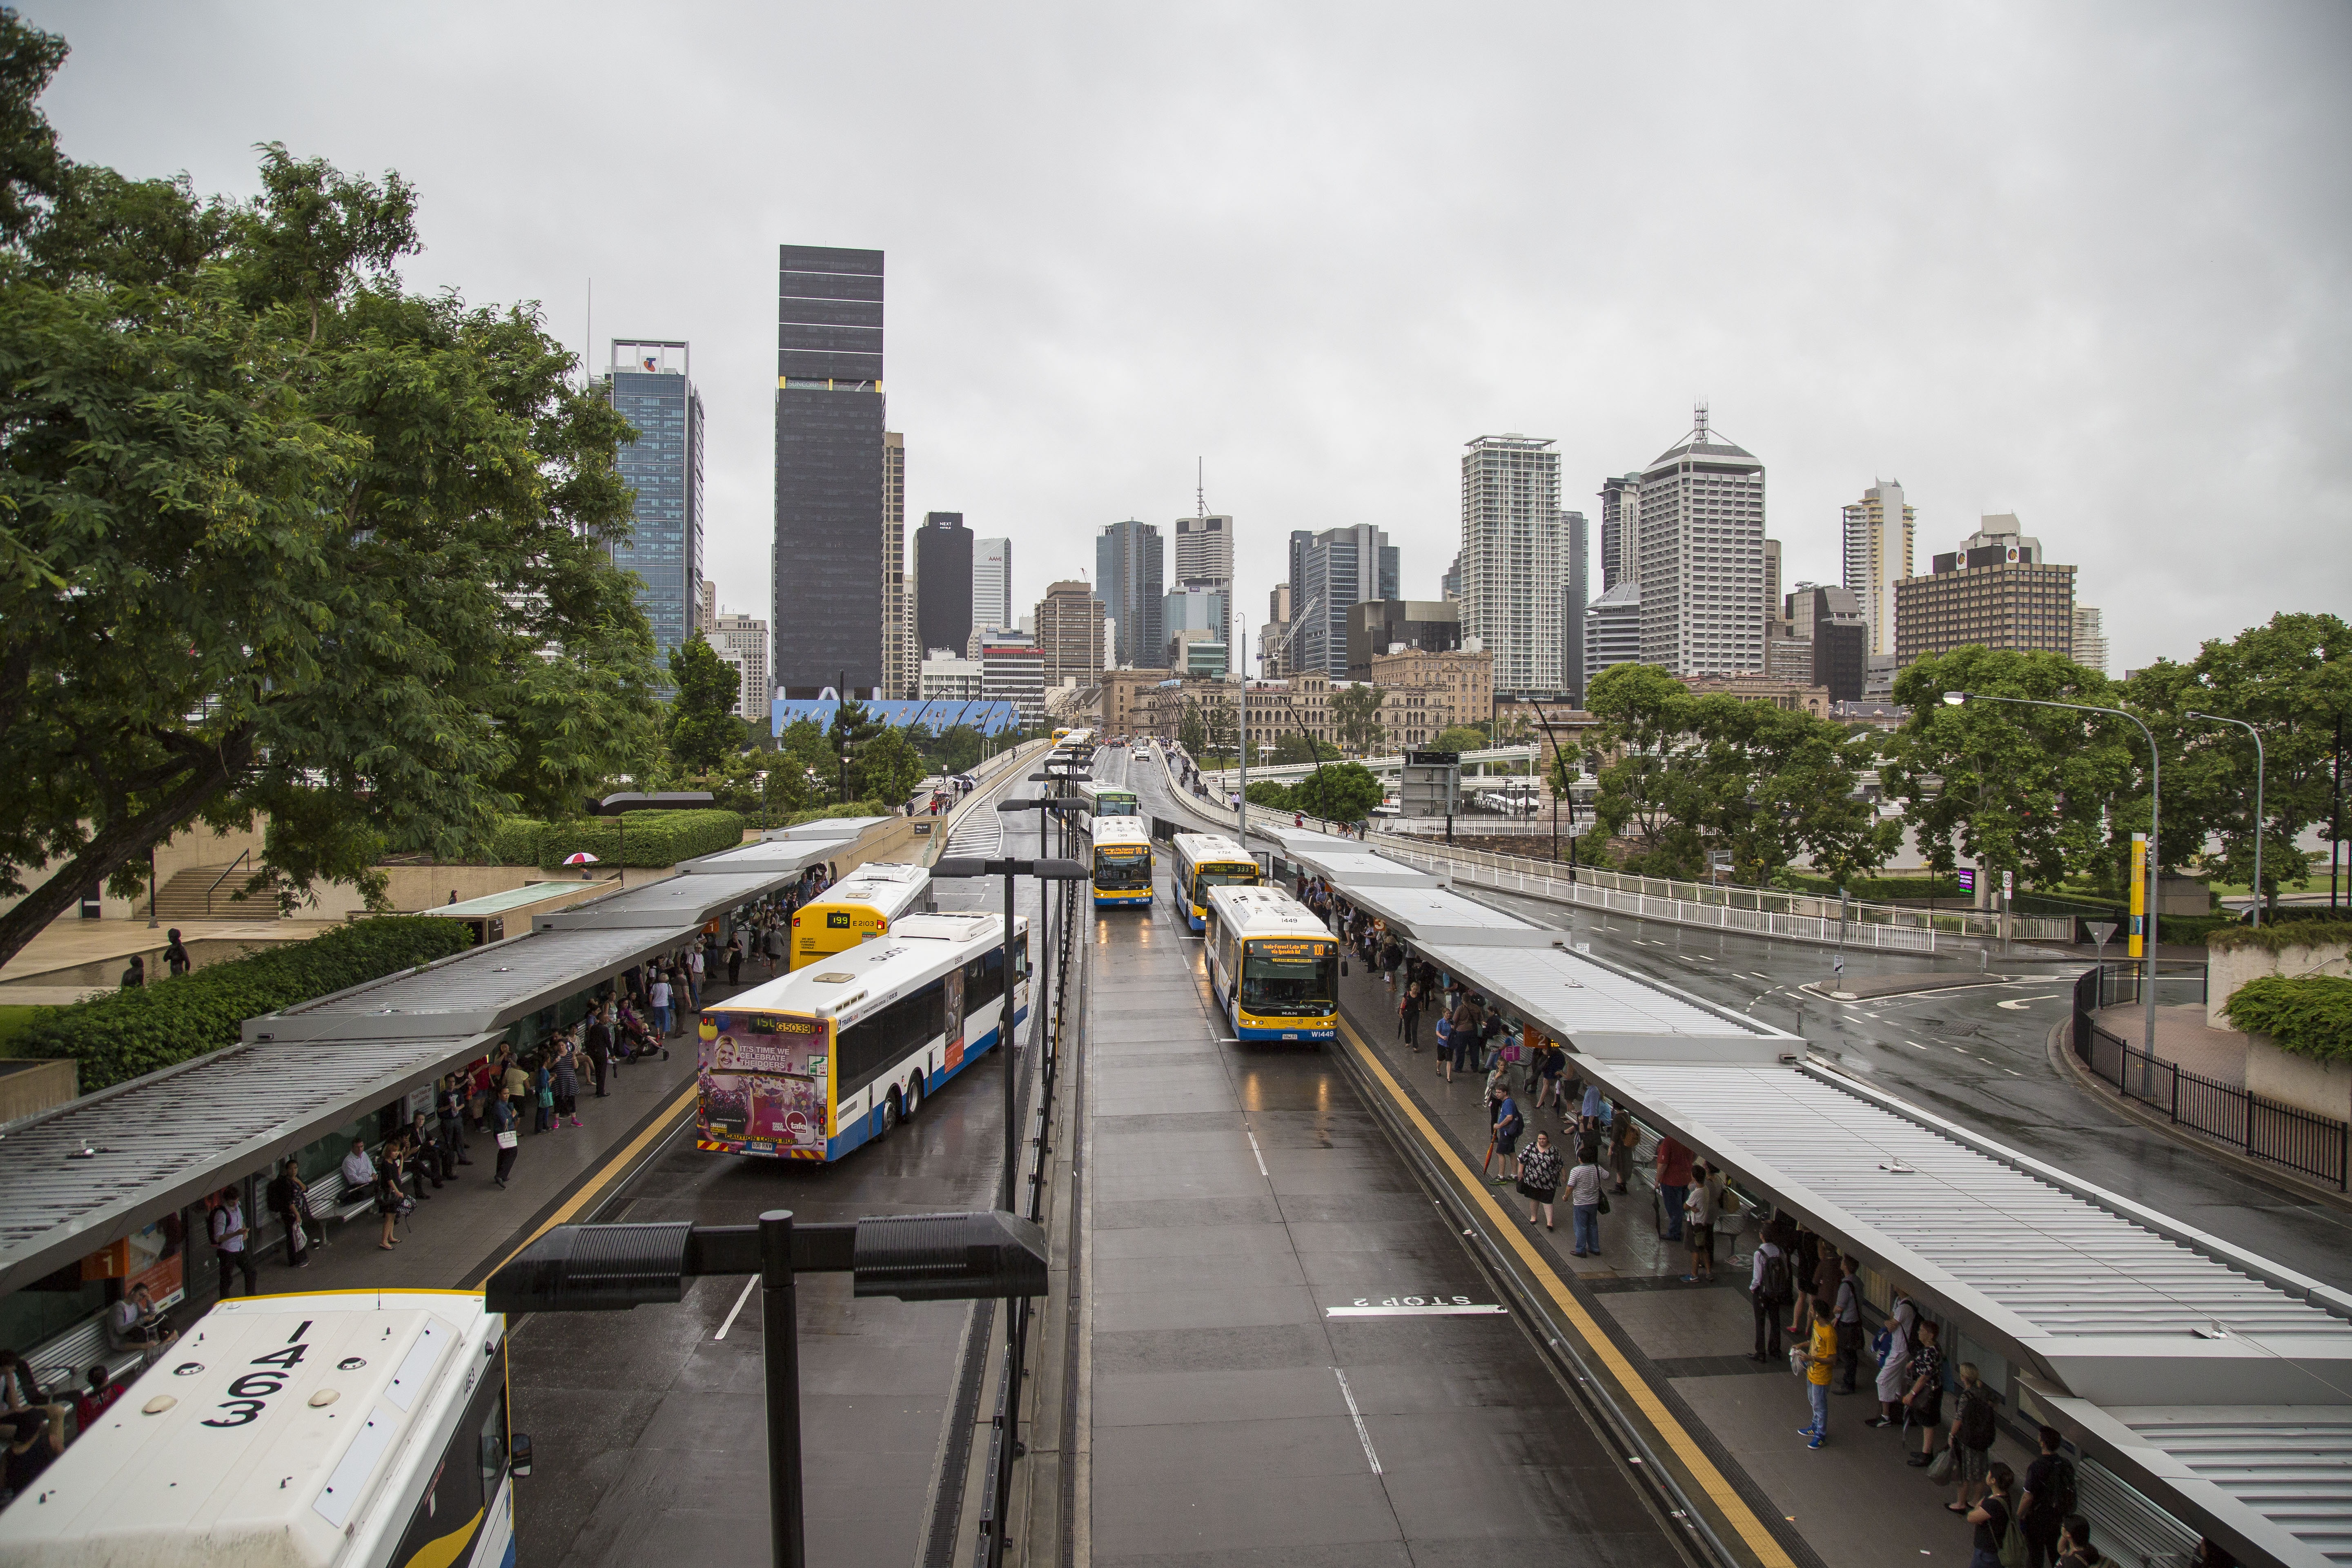
track, road, skyline, traffic, highway, city, skyscraper, overpass, cityscape, downtown, transport, vehicle, train station, lane, waterway, public transport, australia, brisbane, metropolis, rail transport, street view, cloudy day, urban area, residential area, human settlement, rolling stock, metropolitan area